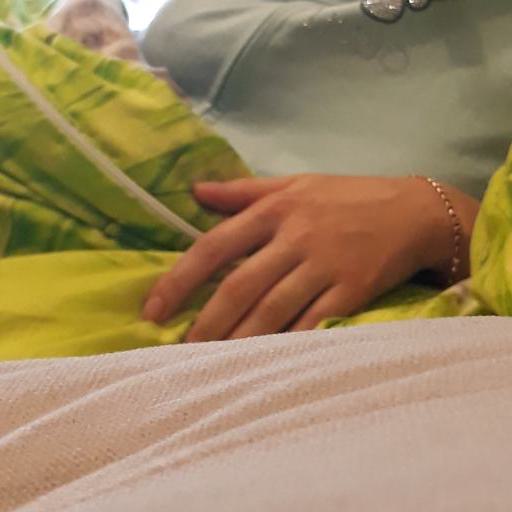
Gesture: no_gesture